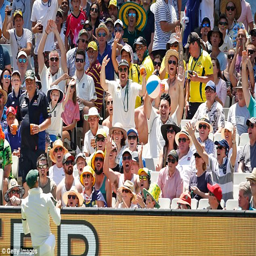
fans get their beach ball returned by cricket player as the play continues elsewhere